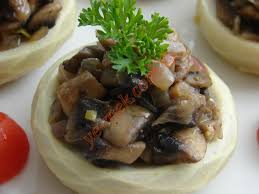
Yemek: enginar